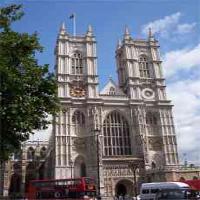
Weather: sun or clear